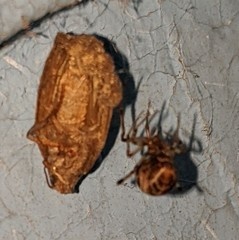
Species: Parasteatoda_tepidariorum